Strange Faces

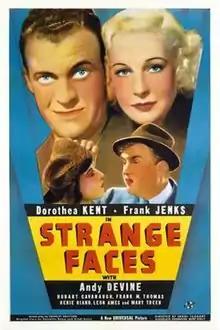
Theatrical release poster

Strange Faces is a 1938 American drama film directed by Errol Taggart and written by Charles Grayson. The film stars Frank Jenks, Dorothea Kent, Andy Devine, Leon Ames, Mary Treen and Frank M. Thomas. The film was released on November 13, 1938, by Universal Pictures.